1988 NFL season

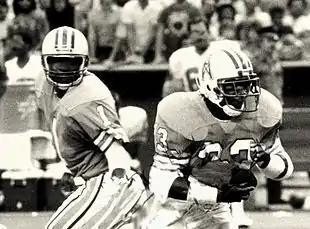
Quarterback Warren Moon ("left") and running back Mike Rozier ("right") of the Houston Oilers were among the league's top passers and rushers, respectively.

The 1988 NFL season was the 69th regular season of the National Football League. The Cardinals relocated from St. Louis, Missouri, to the Phoenix, Arizona, area becoming the Phoenix Cardinals but remained in the NFC East division. The playoff races came down to the regular season's final week, with the Seattle Seahawks winning the AFC West by one game, and the Philadelphia Eagles and San Francisco 49ers winning their respective divisions in a five-way tie, with the New Orleans Saints and New York Giants losing the NFC Wild Card berth to the Los Angeles Rams on tiebreakers.